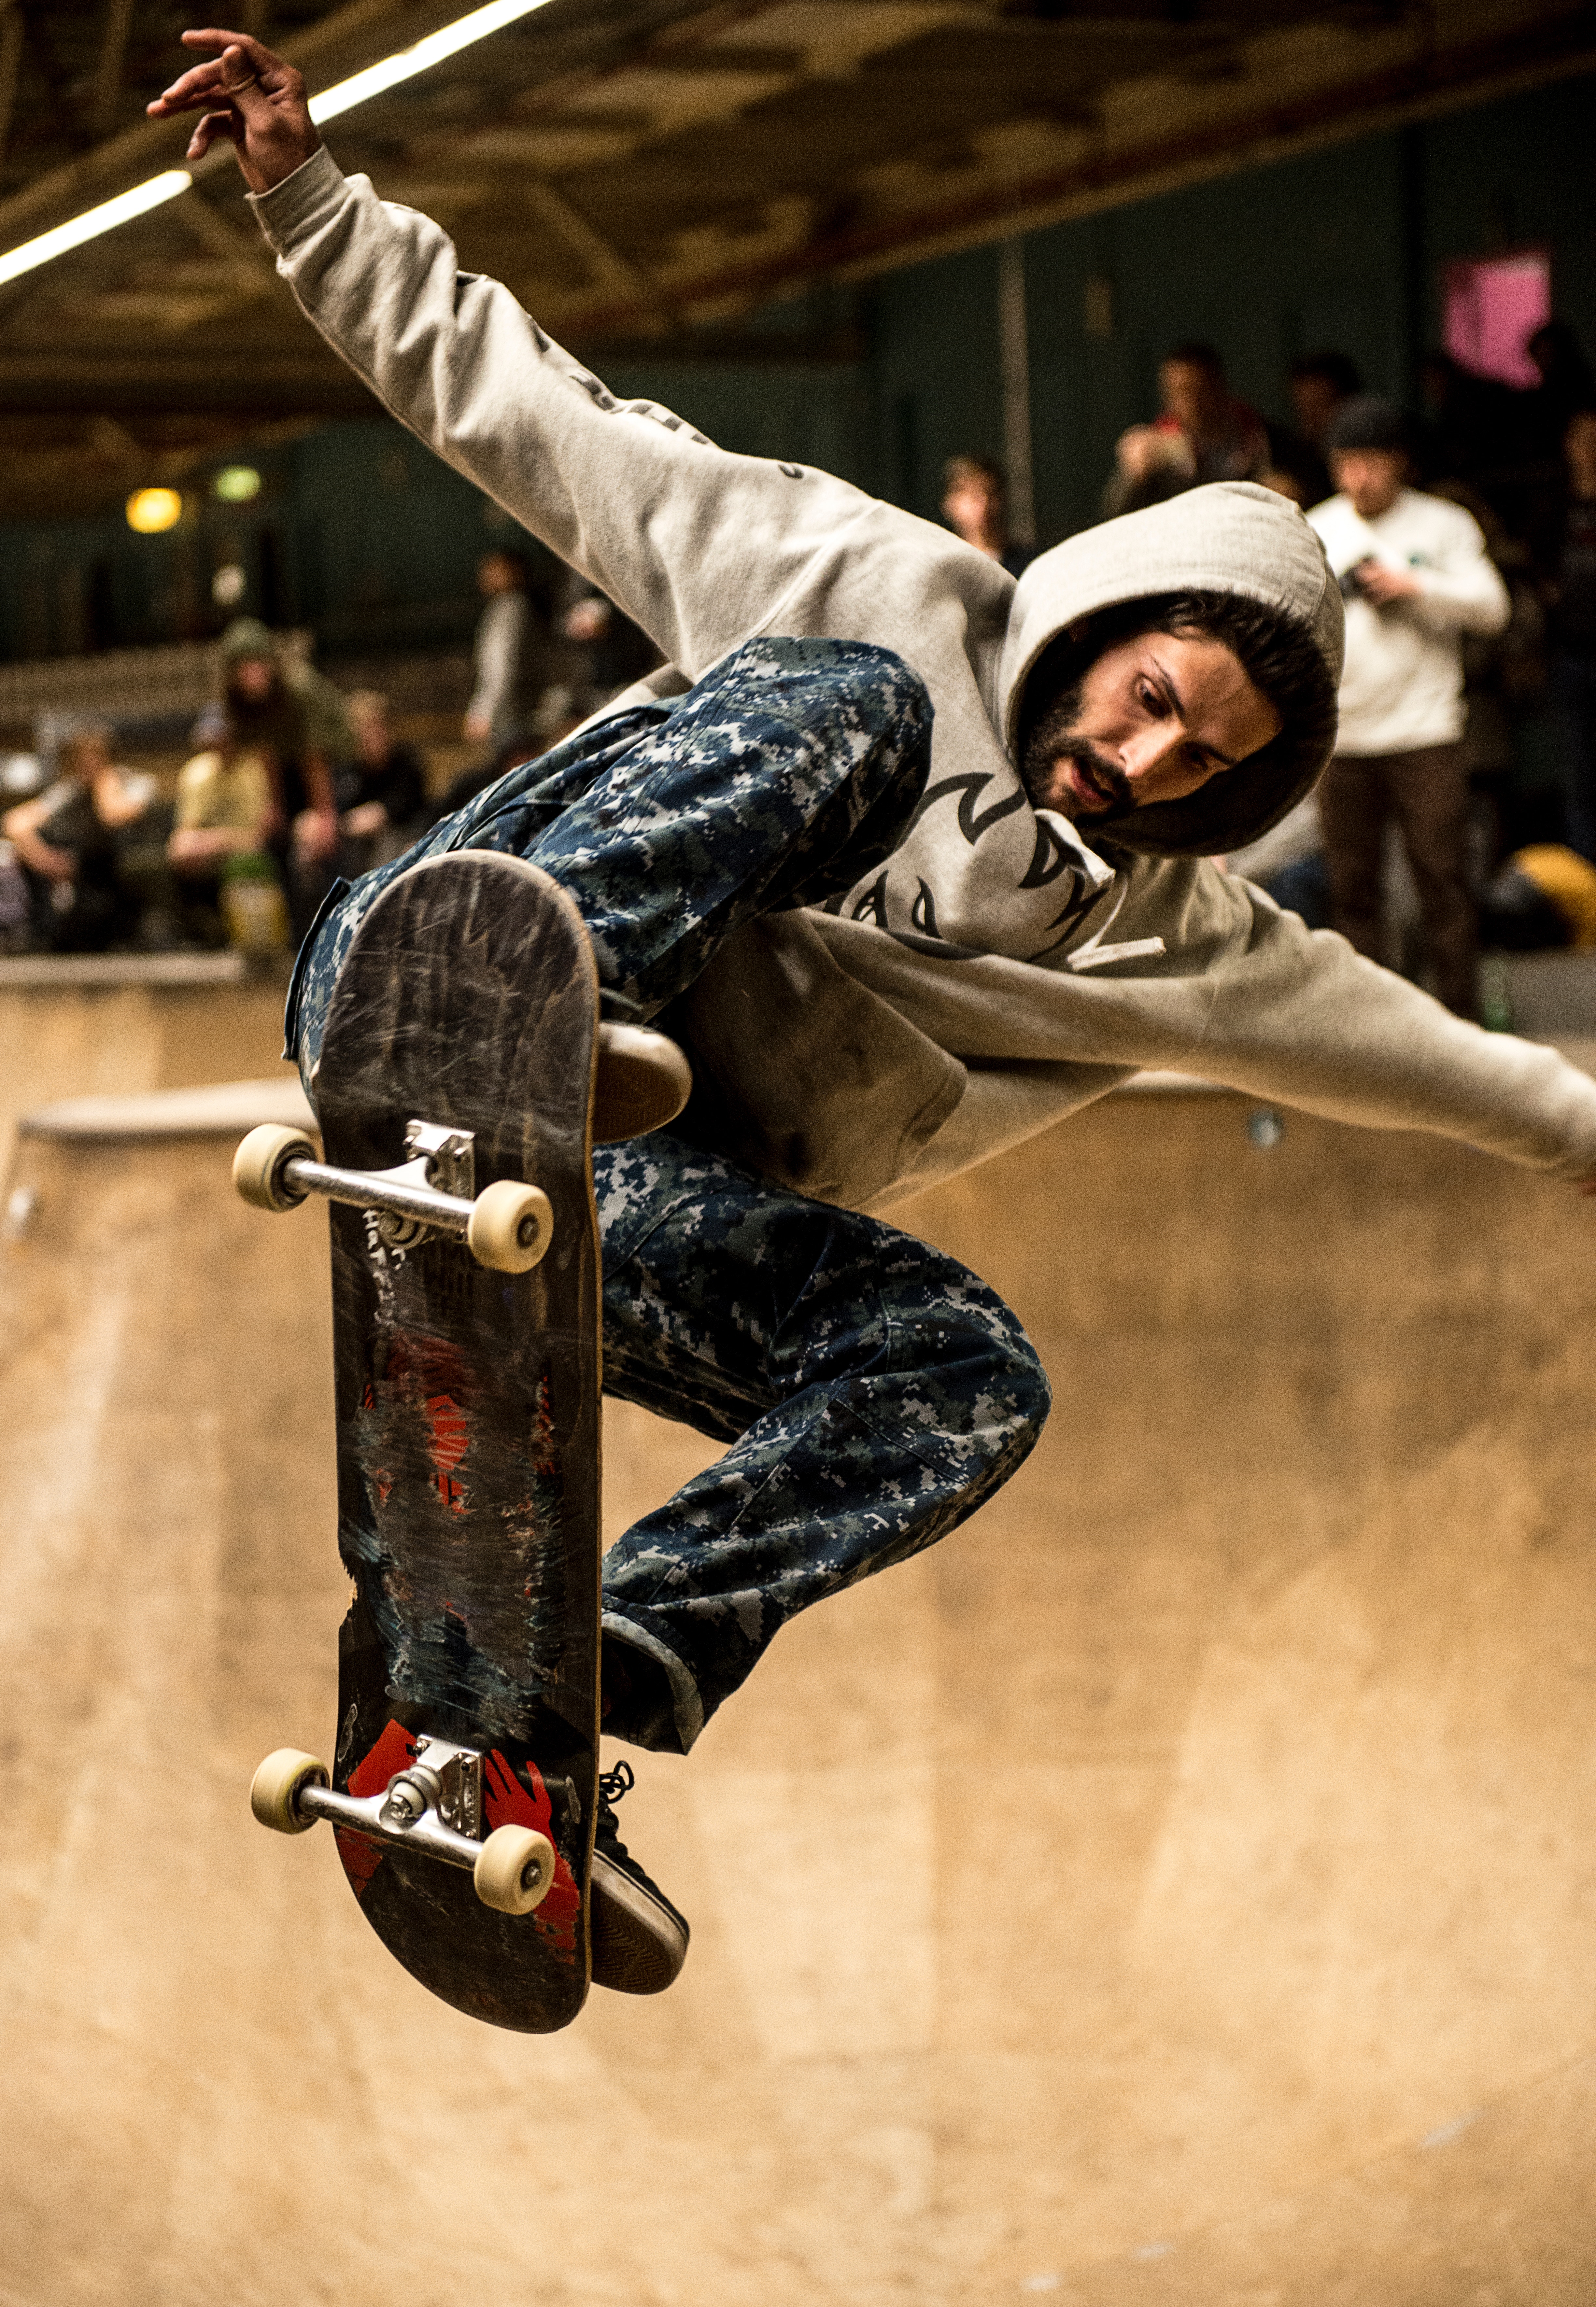
skateboard, skateboarding, recreation, extreme sport, skateboarder, sports equipment, competition, skateboarding equipment and supplies, cycle sport, freestyle bmx, longboarding, flatland bmx, freebord